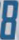
Number: 8